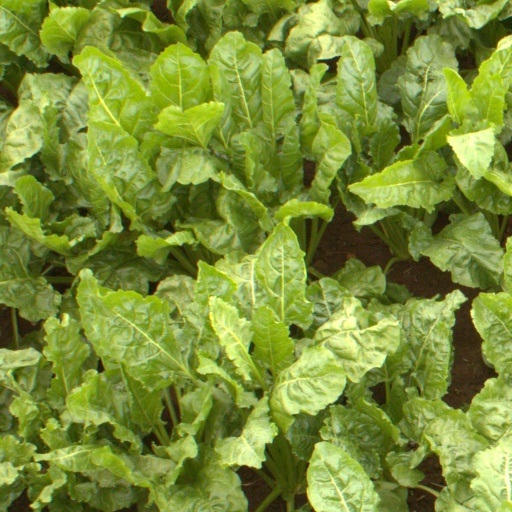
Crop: sugar beet